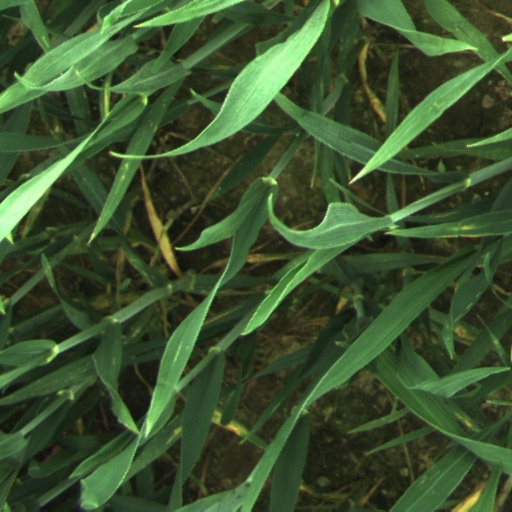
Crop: wheat